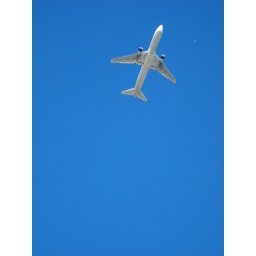
The beach was close to the airport so planes kept flying over us.